Law Enforcement Support Office

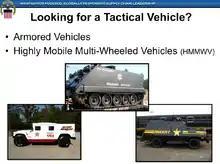
Slide from a Defense Logistics Agency brochure promoting the 1033 Program's military vehicle offerings. Pictured in the slide are a Humvee (Dale County Sheriff's Office), an M113 APC (Richland County Sheriff's Department), and a Cadillac Gage Ranger (Butler County Sheriff's Office).

The Law Enforcement Support Office (LESO) is a division under the United States Department of Defense (DoD) responsible for managing the "1033 Program", which transfers excess weapons, equipment, and vehicles from the United States Armed Forces to civilian law enforcement agencies. The program legally requires the DoD to make various items of equipment available to local law enforcement, ranging from supplies to materiel.